Ichi the Killer (film)

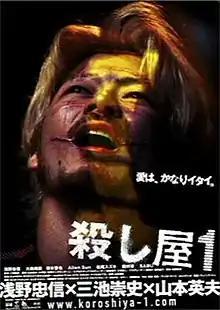
Theatrical release poster

Ichi the Killer is a 2001 Japanese horror comedy yakuza film directed by Takashi Miike, written by Sakichi Sato, and starring Tadanobu Asano and Nao Omori. Based on Hideo Yamamoto's manga series of the same name, its plot follows a psychologically damaged man who is manipulated into assaulting or killing rival faction members of feuding yakuza gangs while being pursued by a sadomasochistic enforcer.